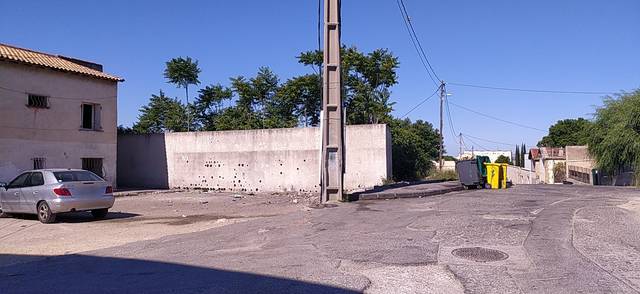
Region: France
Coordinates: 43.337, 5.362